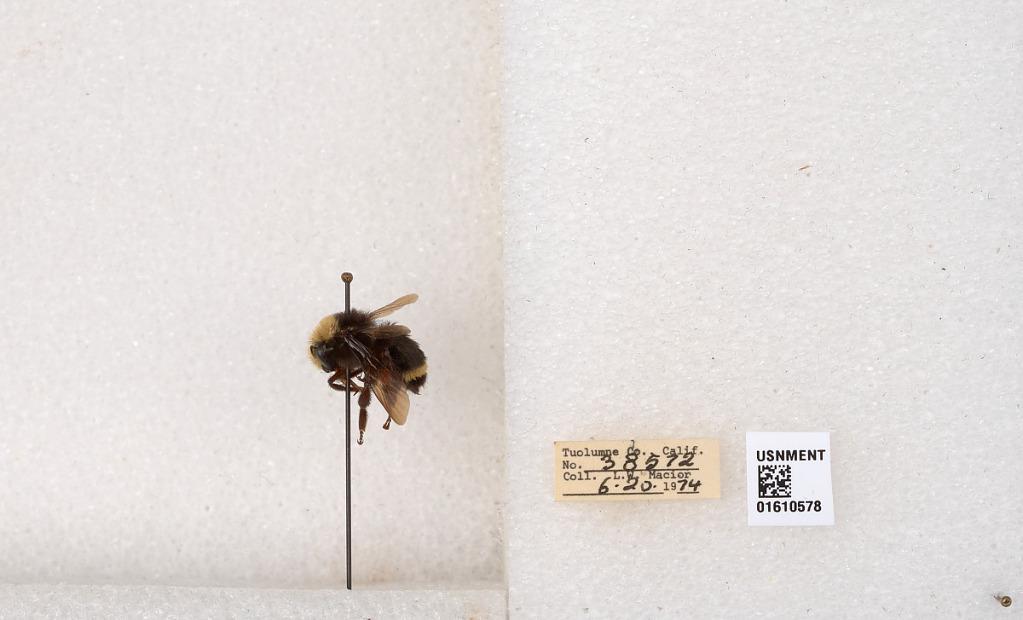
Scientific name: Bombus (Pyrobombus) vosnesenskii Radoszkowski
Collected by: L. Macior
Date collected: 1974-6-20
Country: United States
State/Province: California
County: Tuolumne
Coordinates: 37.9712, -120.228